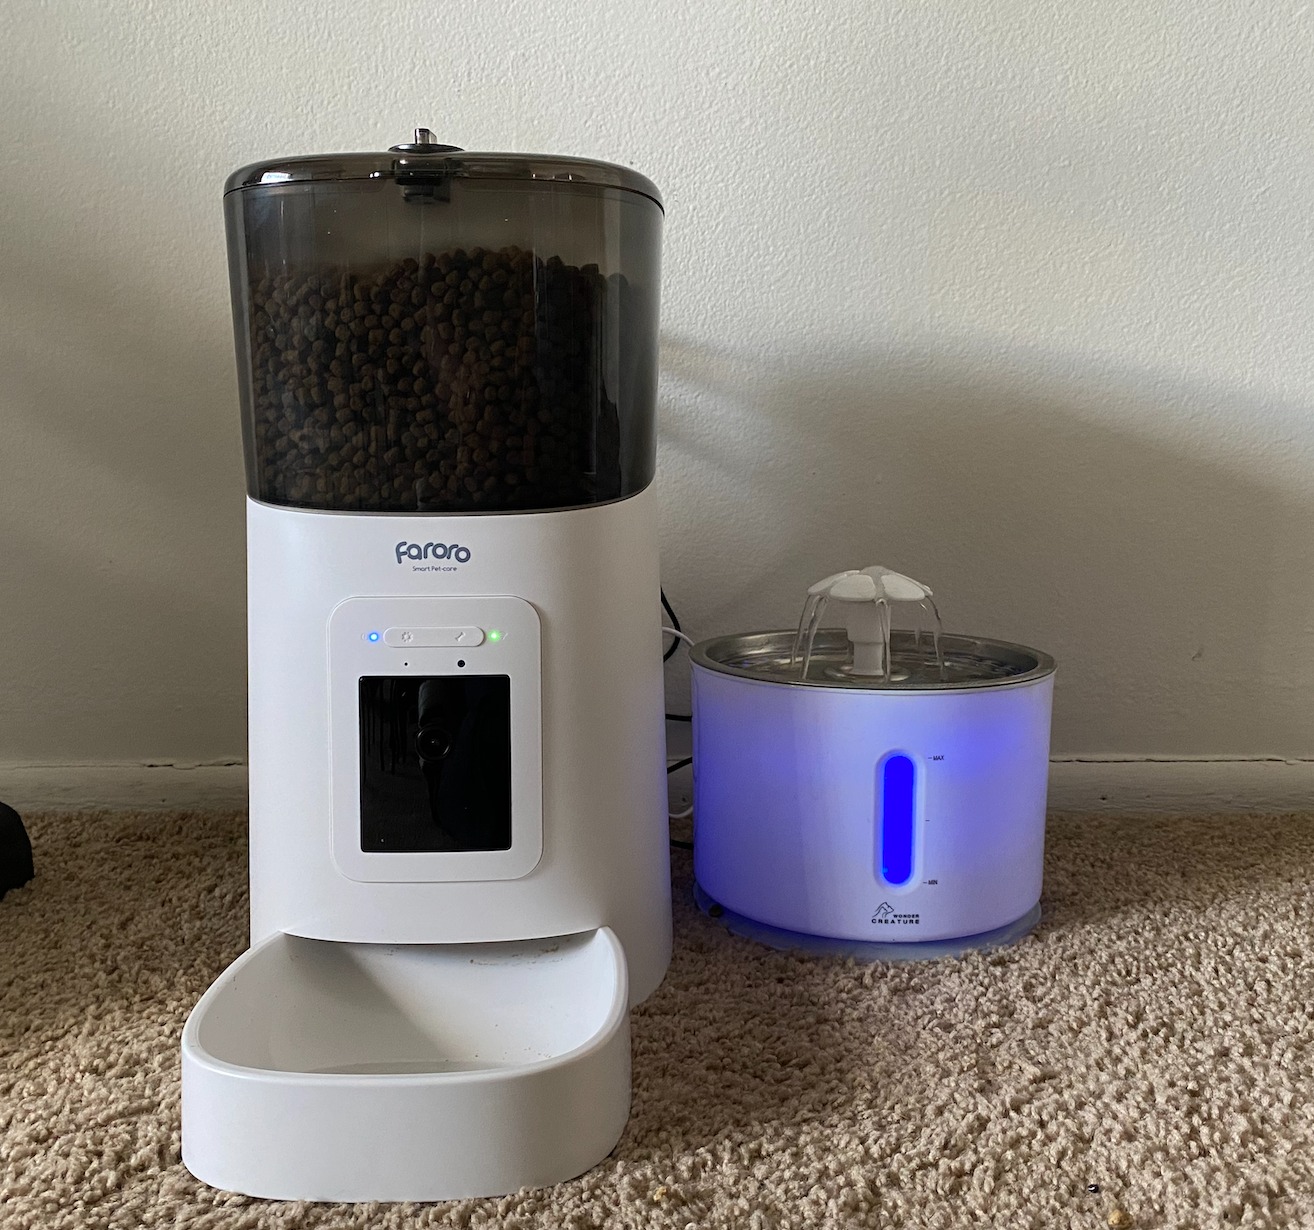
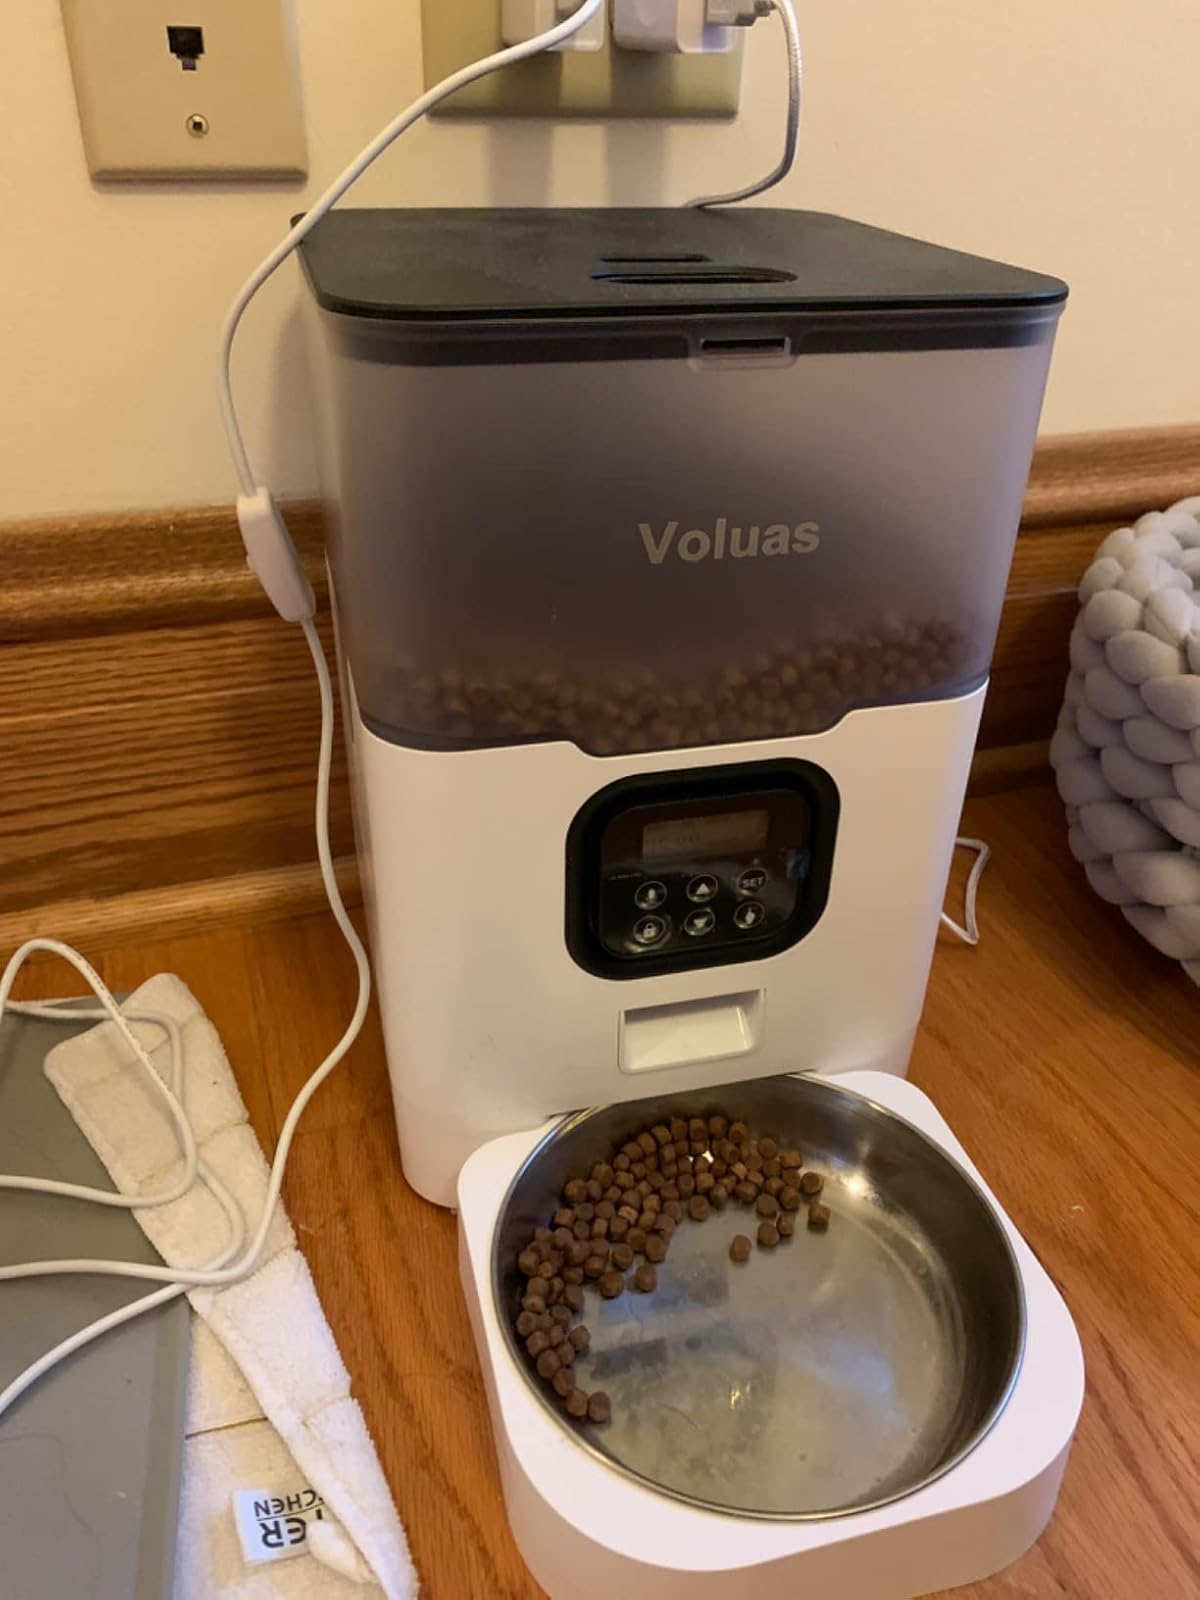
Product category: items_feeder
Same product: no